Dmitry Muratov

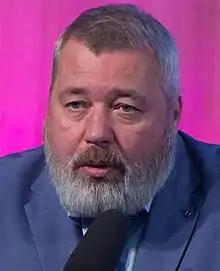
Muratov in 2018

Dmitry Andreyevich Muratov (born 29 October 1961) is a Russian journalist, television presenter and the former editor-in-chief of the Russian newspaper . He was awarded the 2021 Nobel Peace Prize jointly with Maria Ressa for "their efforts to safeguard freedom of expression, which is a precondition for democracy and lasting peace."